University of Osijek

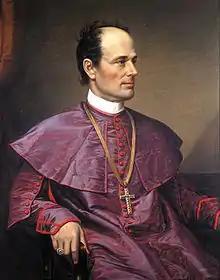
In 1990 university was renamed after Josip Juraj Strossmayer.

The initiative for the founding of the University of Osijek dates back to 1975. On 26 March 1975, the Croatian Parliament ("Sabor") passed the Decision granting consent for the establishing of the University of Osijek. Two months later, on 31 May 1975, the Agreement concerning the founding of the University of Osijek was signed by the Faculty of Economics, the Faculty of Agriculture and Food Processing, the Institute of Agriculture, the Zagreb School of Engineering and Naval Architecture for Engineering Studies in Slavonski Brod, the Teacher Training College in Osijek, the Zagreb Music Academy for the Music Department in Osijek, the City Library and the Historical Archives in Osijek.